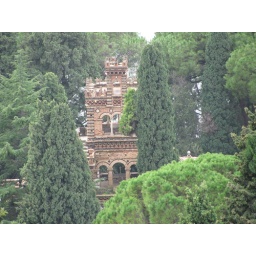
A castle in the trees